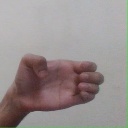
अक्षर: ख